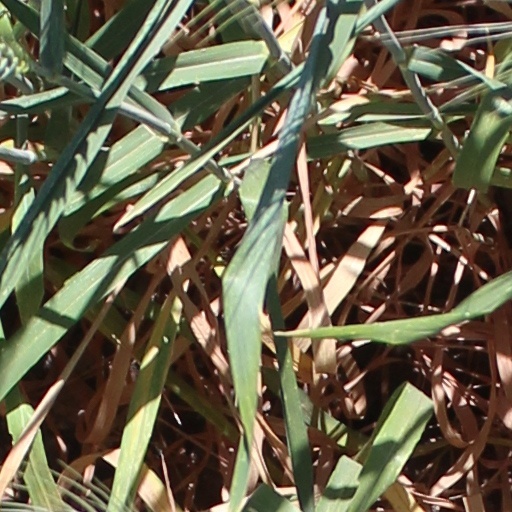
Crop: wheat